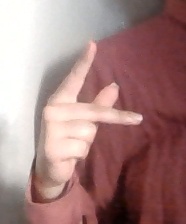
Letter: dha